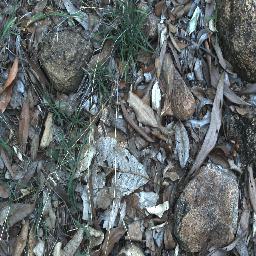
Label: negative